Outline of rocketry

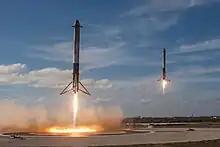
Liquid rocket boosters of Falcon Heavy are landing simultaneously on land

The following outline is provided as an overview of and topical guide to rocketry: